Answer in natural language. Is Doorframe (marked A) to the left of blue rectangle wall decor (marked B)? Choose between the following options: yes or no
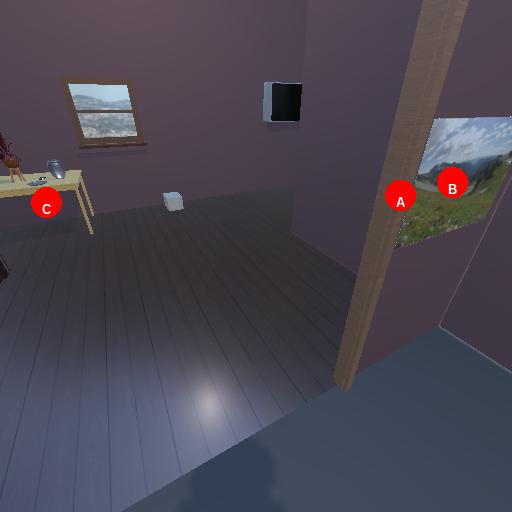
<answer>yes</answer>